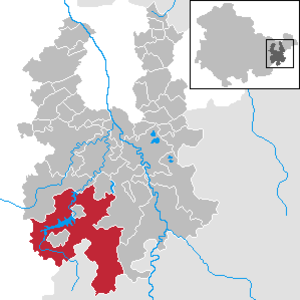
Zeulenroda-Triebes est une ville allemande de Thuringe située dans l'arrondissement de Greiz. Ancien chef-lieu d'arrondissement à l'époque de la RDA, la ville est née en 2006 de la fusion de Zeulenroda et de Triebes.